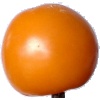
Label: Tomato Yellow 1